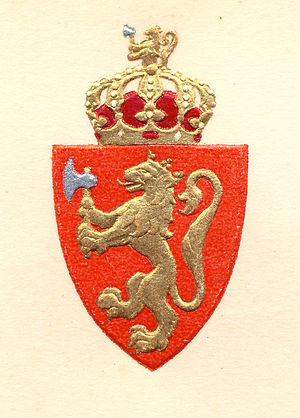
Norges rigsvåben
Rigsvåbenet efter Kgl. resolution 14. december 1905, tegnet af Eilif Peterssen. Brugt af konghuset også efter 1937.
Det norske rigsvåben er et af de ældste i Europa. Det var oprindelig kongehusets våben.